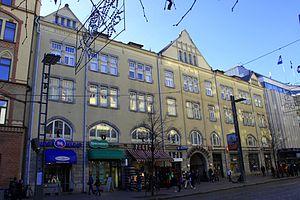
Georg Hjalmar Åberg est un architecte finlandais.